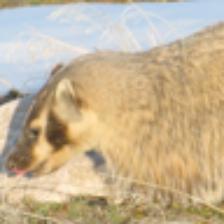
Label: NonHuman